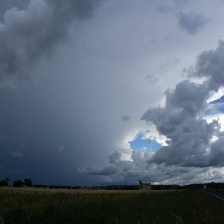
Cloud type: Cumulus